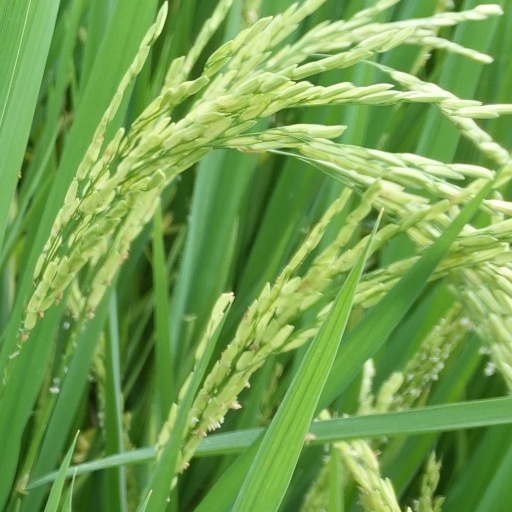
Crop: rice